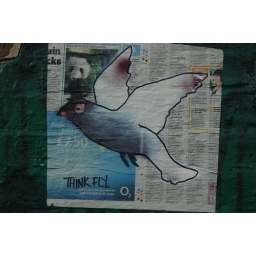
waiting in the queue for black rat press: thinkfly pigeon